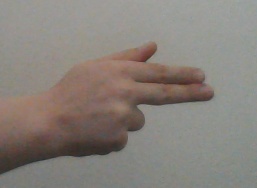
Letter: ghain